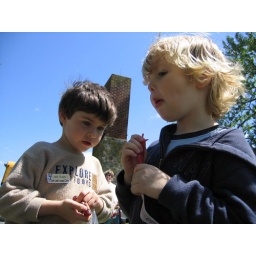
Kai is eating his fruit by the inch as fast as he can before he's forced to share